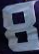
Number: 8